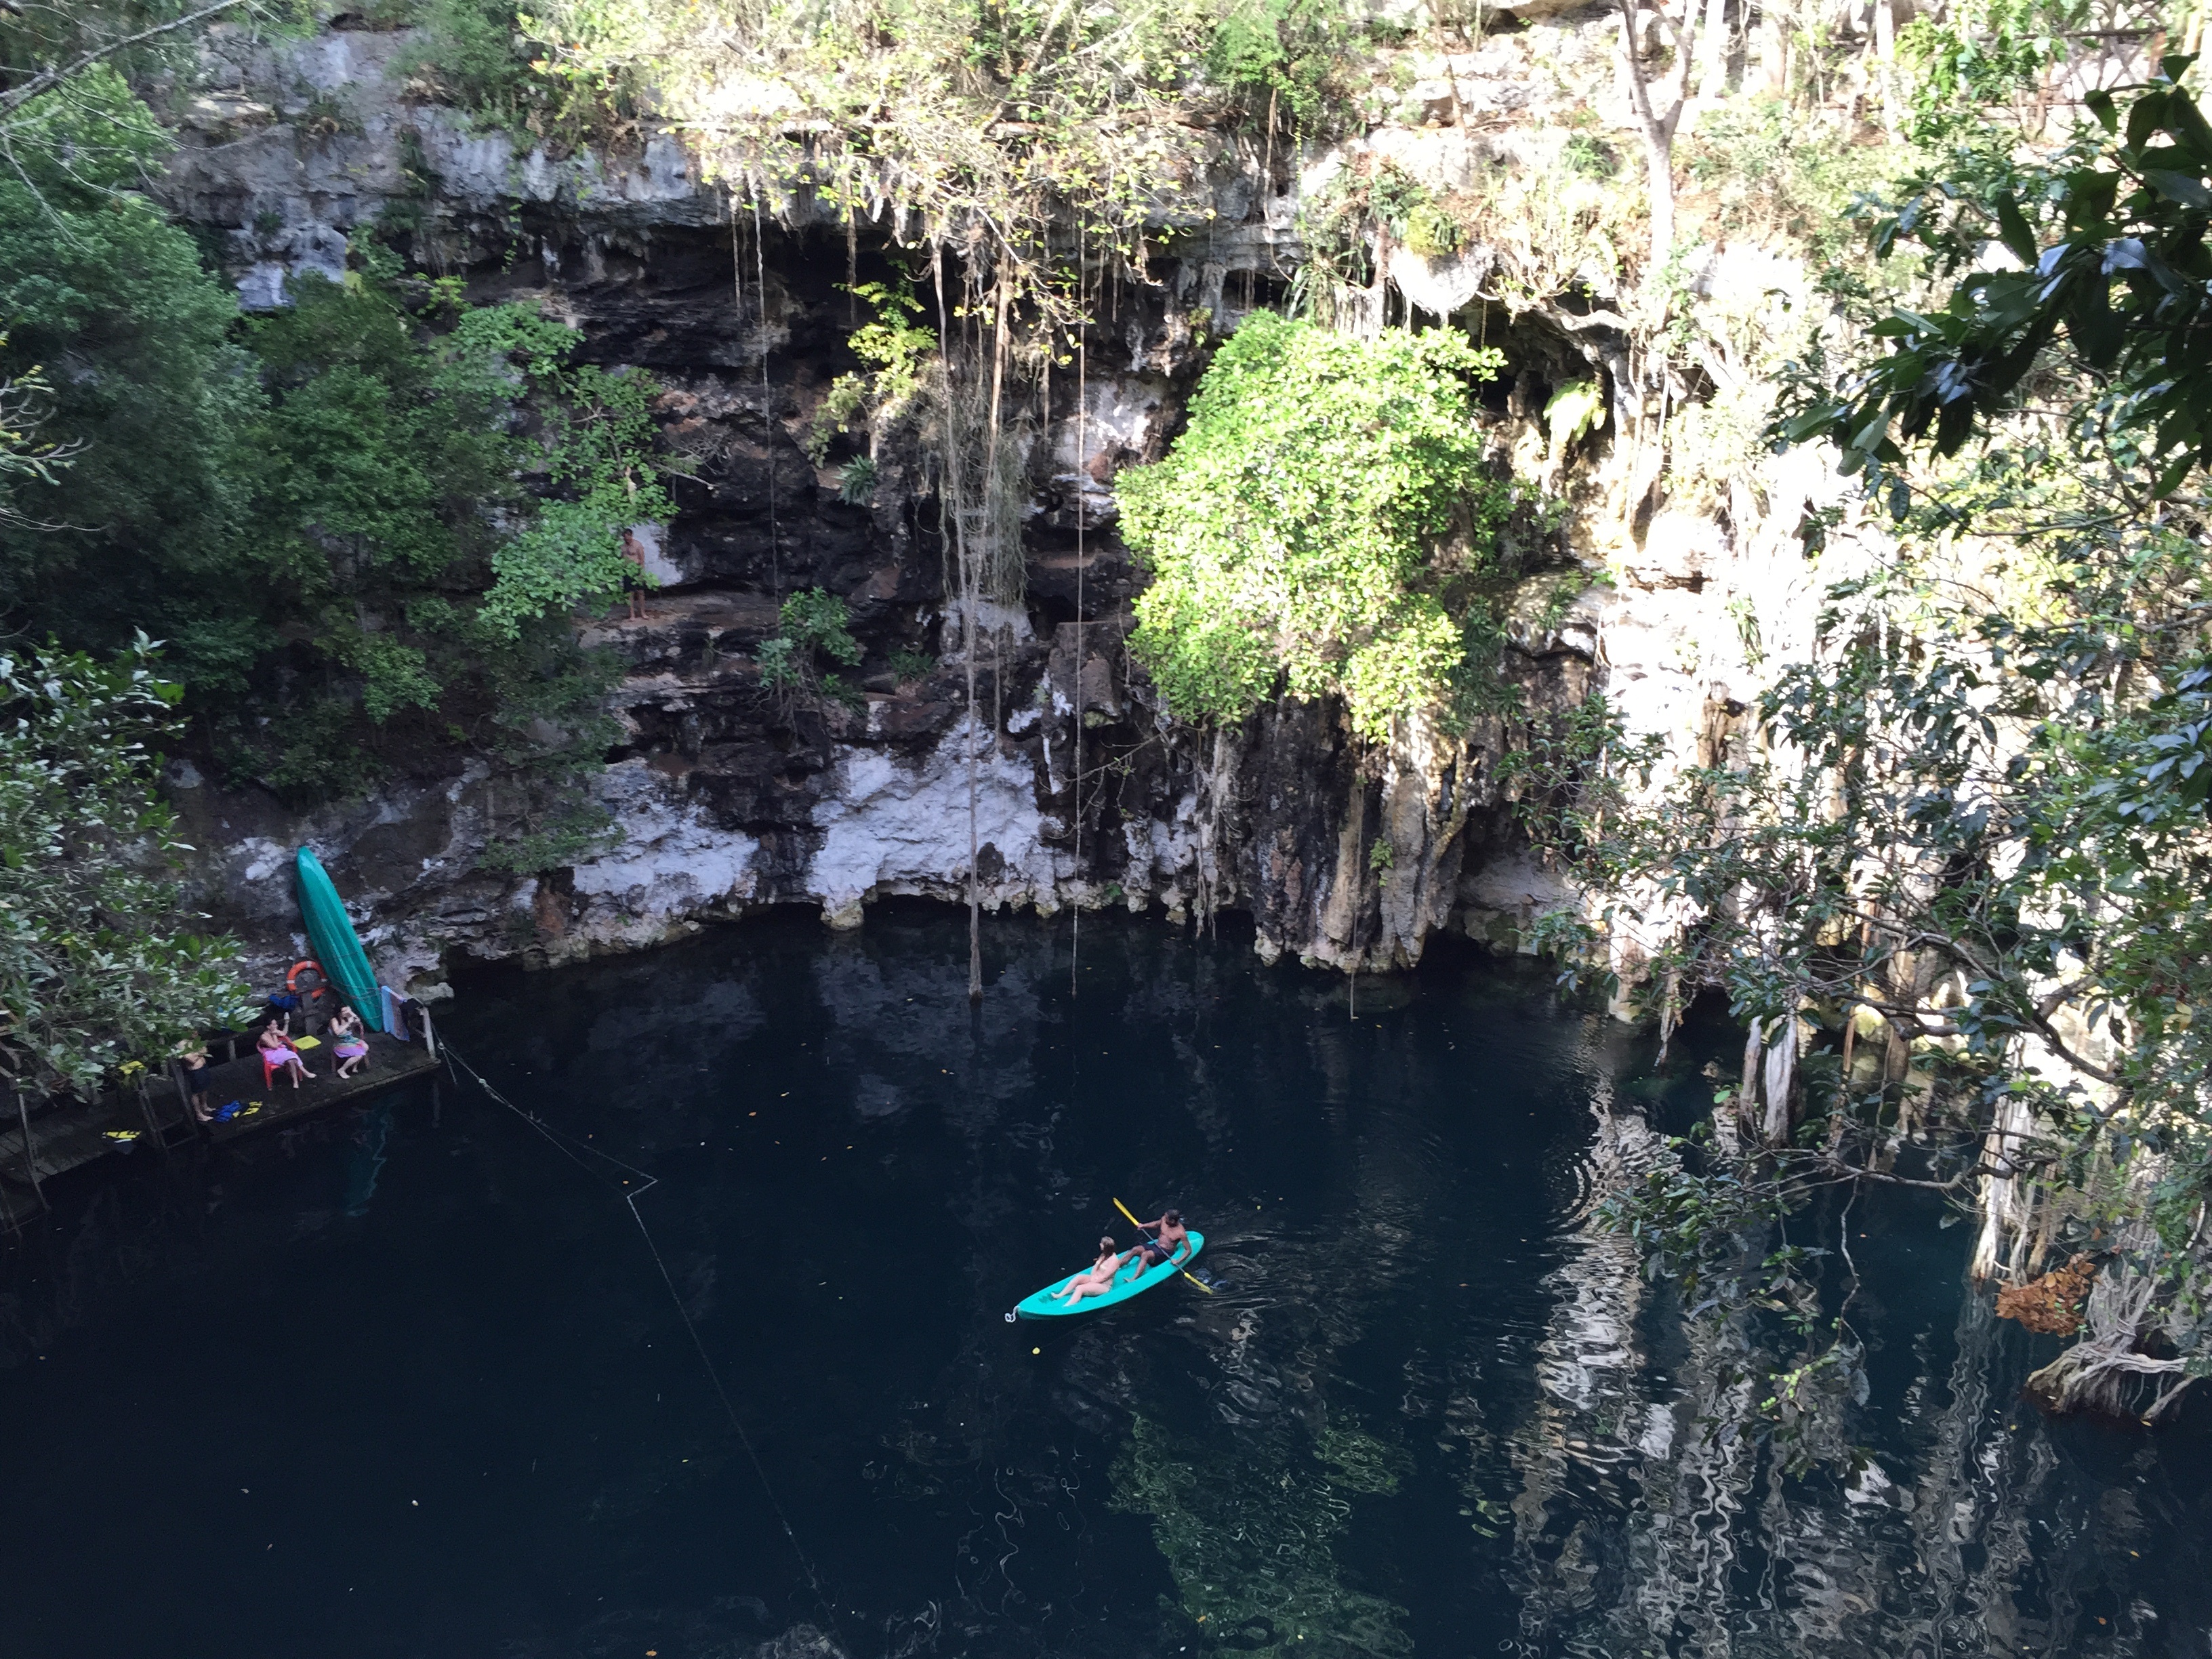
adventure, river, vehicle, jungle, waterway, boating, water feature